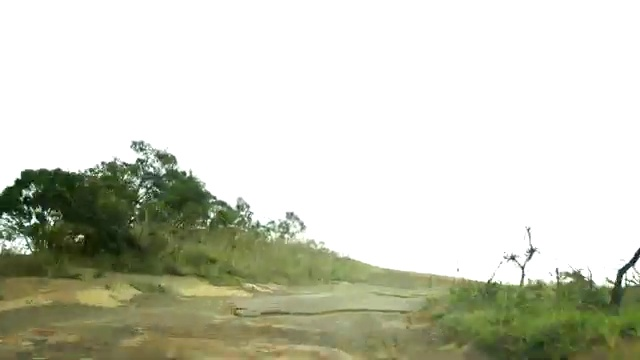
Fire: no
Smoke: no